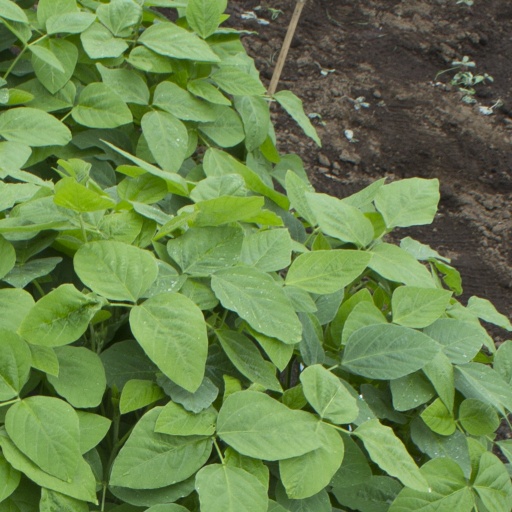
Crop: soybean